Leonard Carow

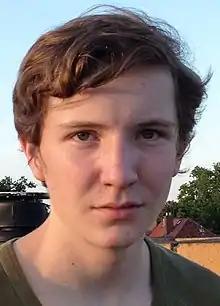
Leonard Carow, August 2012

Leonard Carow (born 26 June 1994) is a German actor. He has appeared in several German television films and series, and in Steven Spielberg's 2011 film, "War Horse".